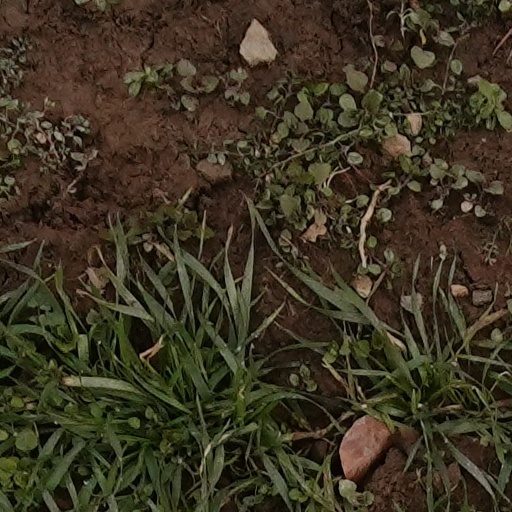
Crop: wheat